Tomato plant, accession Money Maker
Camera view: vertical (180 deg); turntable rotation: 240 degrees
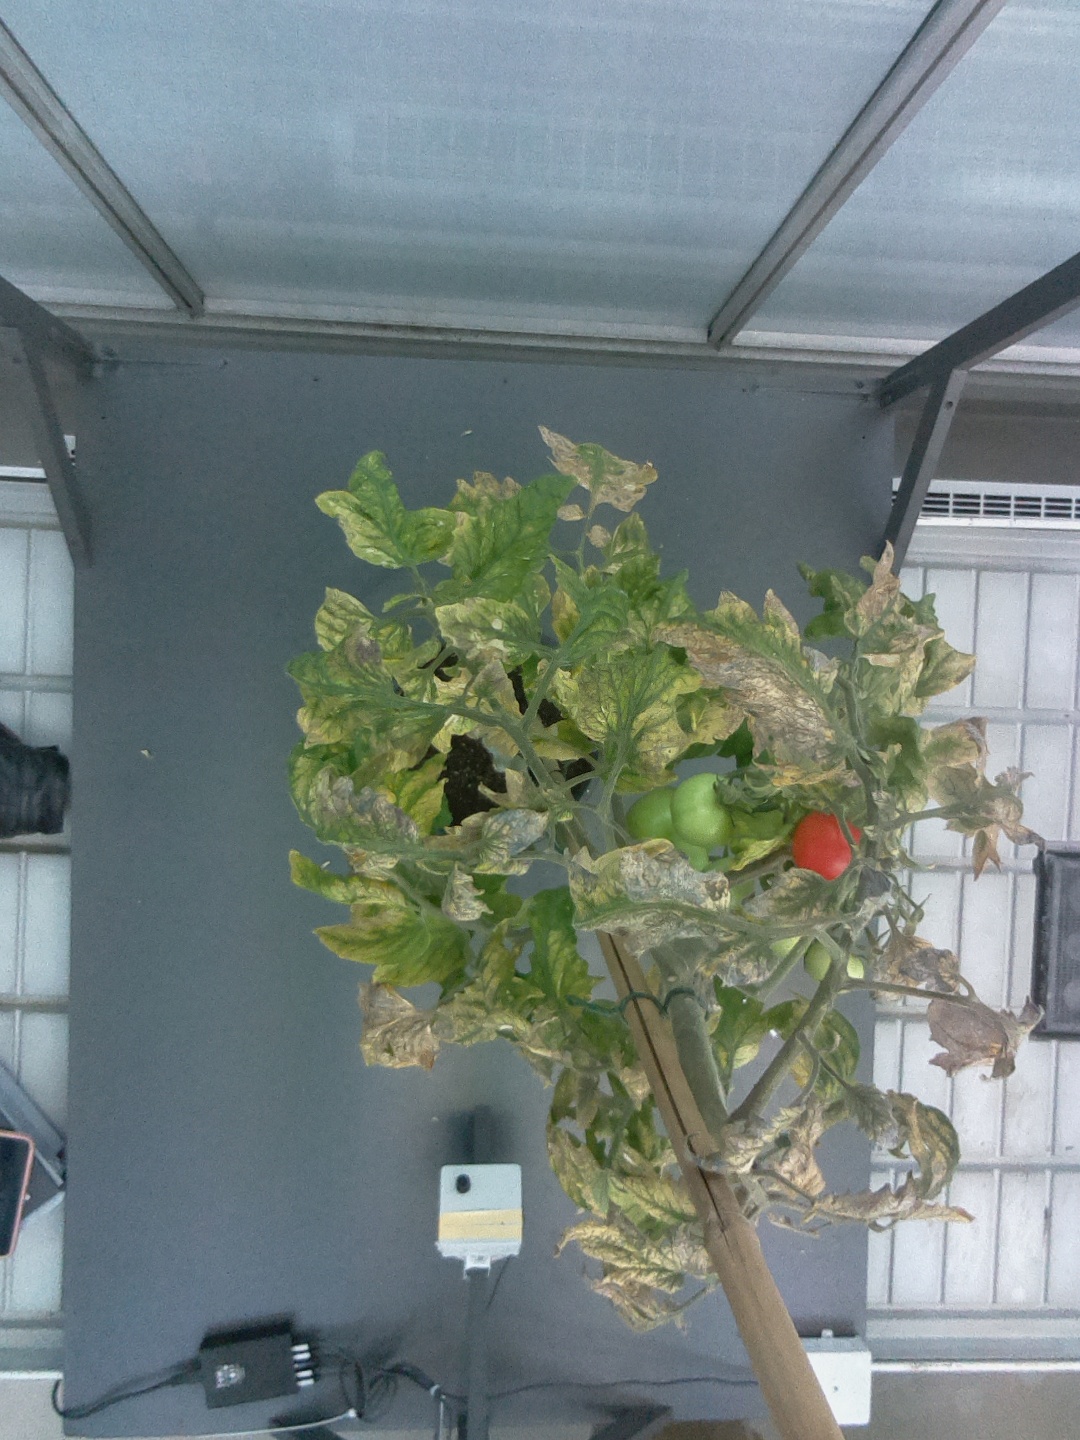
BBCH growth stage 81: 10%-20% of fruits show typical fully ripe color